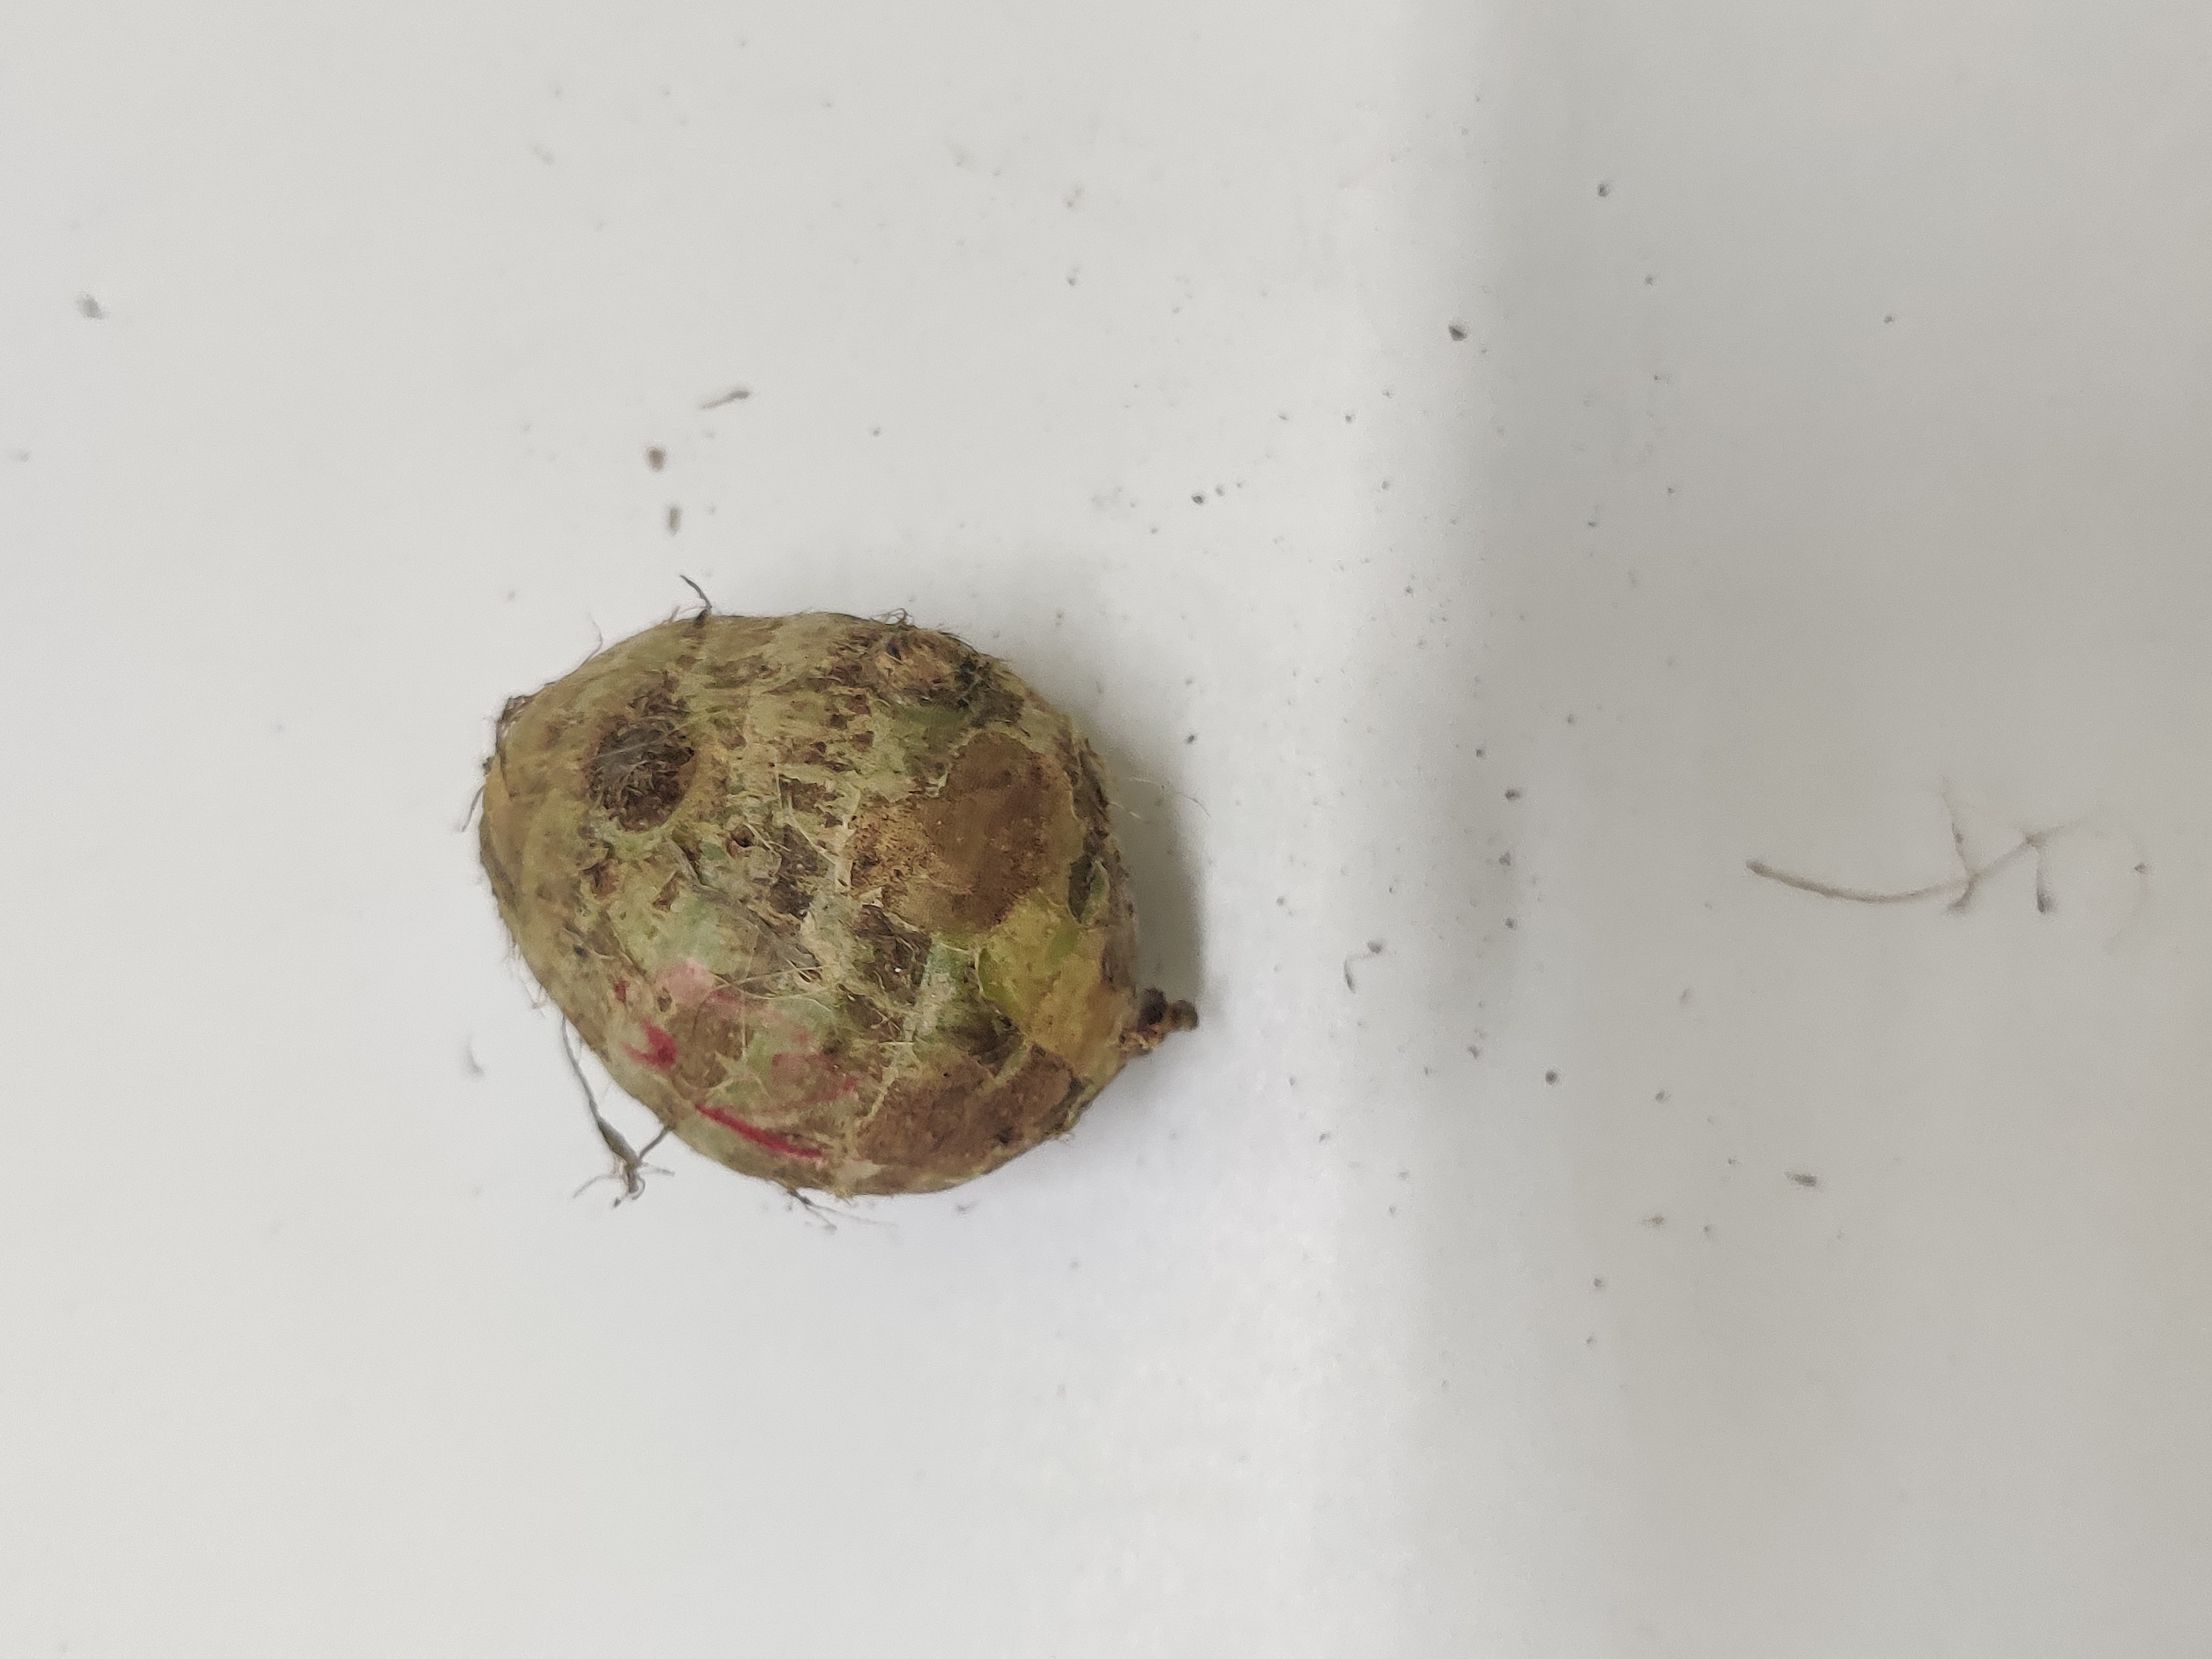
Crop: Taro root
Condition: Severely Damaged